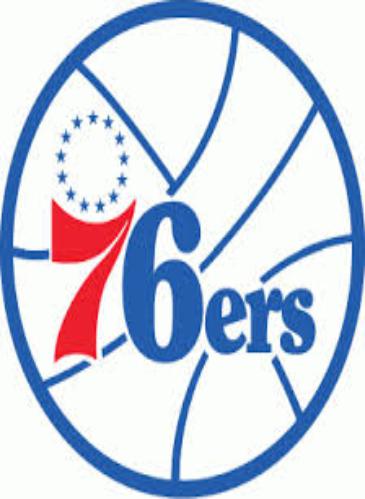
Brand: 76
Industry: Clothes